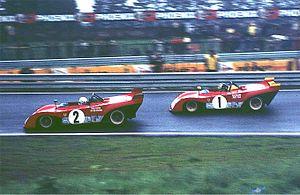
Arturo Merzario, né le 11 mars 1943 à Civenna, dans la province de Côme, en Lombardie, est un pilote automobile italien. Il a participé à 57 Grands Prix de Formule 1 entre 1972 et 1979 et a inscrit onze points en championnat. Il a également fondé sa propre écurie Team Merzario qui n'a pas particulièrement brillé en Formule 1. Merzario a surtout démontré son talent de pilote en Sport-prototypes où son palmarès fait état de nombreuses victoires et places d'honneur.